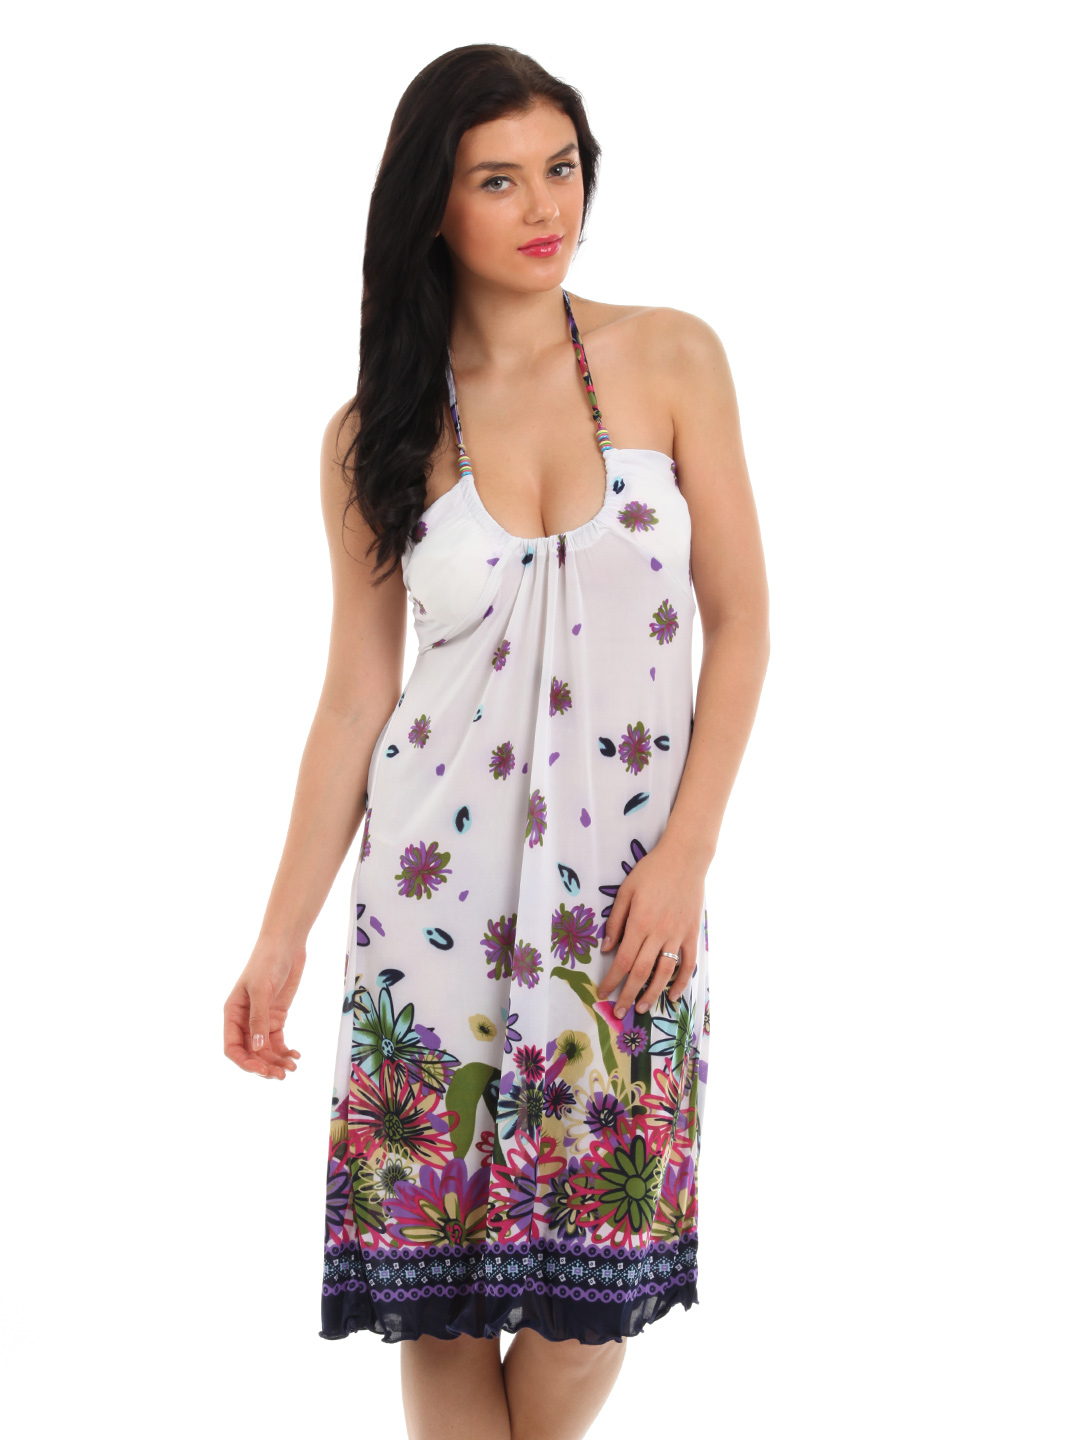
Red Rose White Printed Nightdress
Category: Apparel / Loungewear and Nightwear / Nightdress
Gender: Women
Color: White
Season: Winter 2015
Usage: Casual